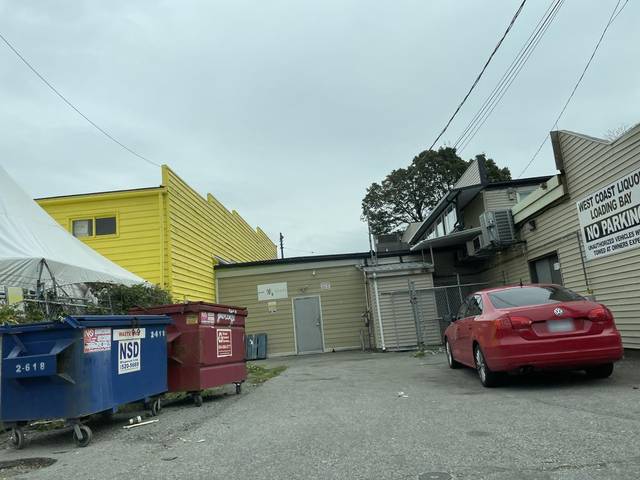
Region: Canada
Coordinates: 49.228, -123.091